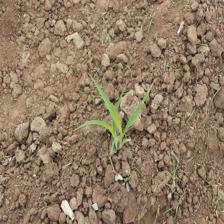
Label: Sorghum